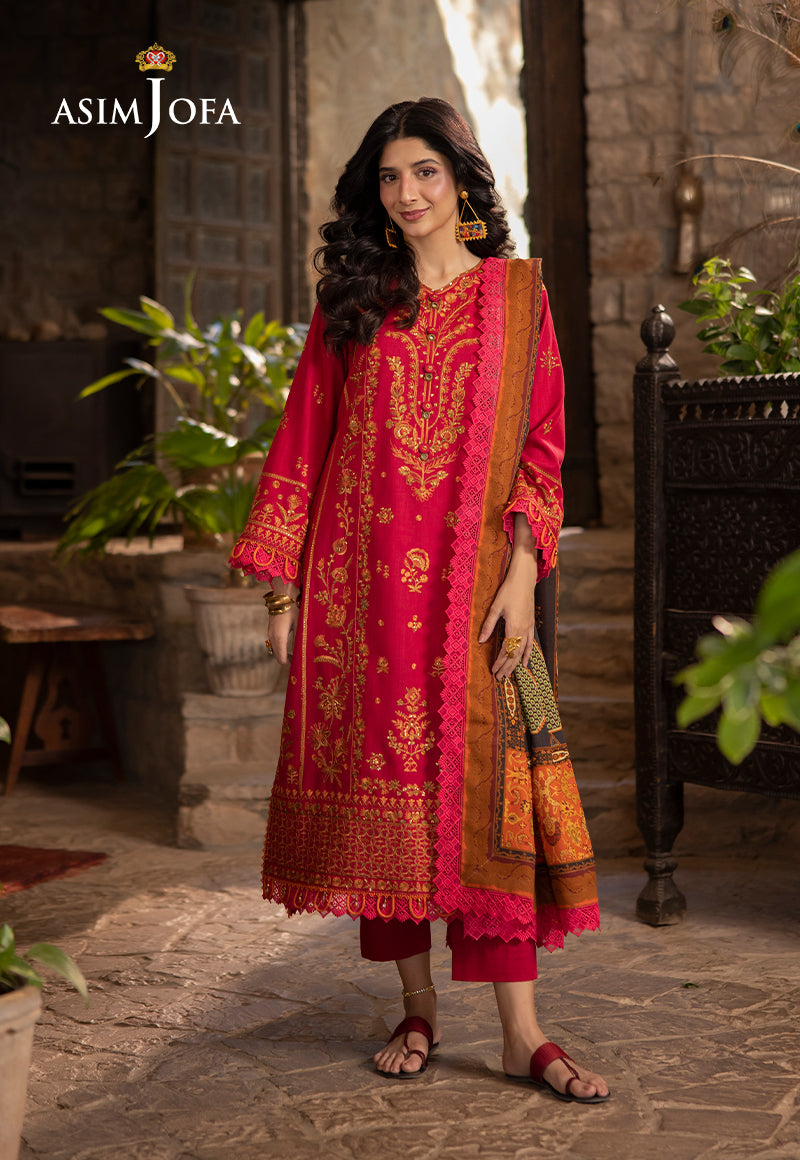
red embroidered salwar suit